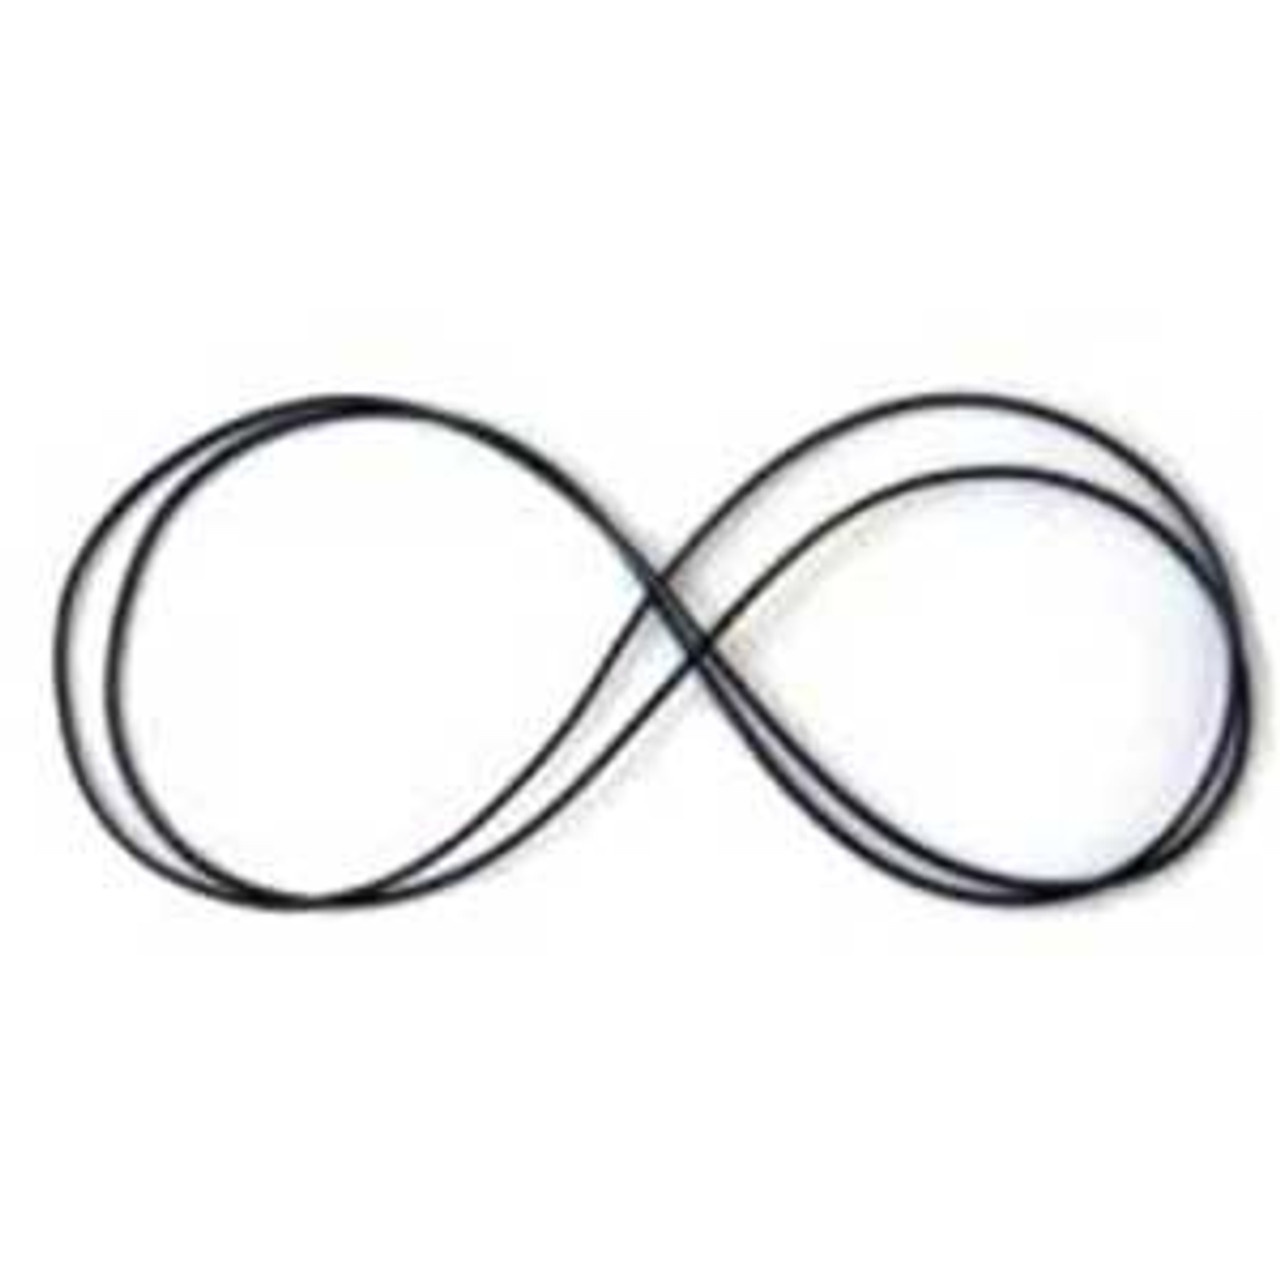
Louet Drive Band
Replacement Drive Belt for Standard Wheels (163cm) - S17, S15, S70, S71, S75, S76, S77, S51, S10. (Replacement band for all Louet Wheels except the S40, S45 and Victoria. Looking for quality spinning fibers to compliment your beautiful spinning wheel? Look no further, shop here !
Brand: Louet
Category: Arts & Entertainment > Hobbies & Creative Arts > Arts & Crafts > Art & Crafting Tool Accessories > Spinning Wheel Accessories > Drive Wheels